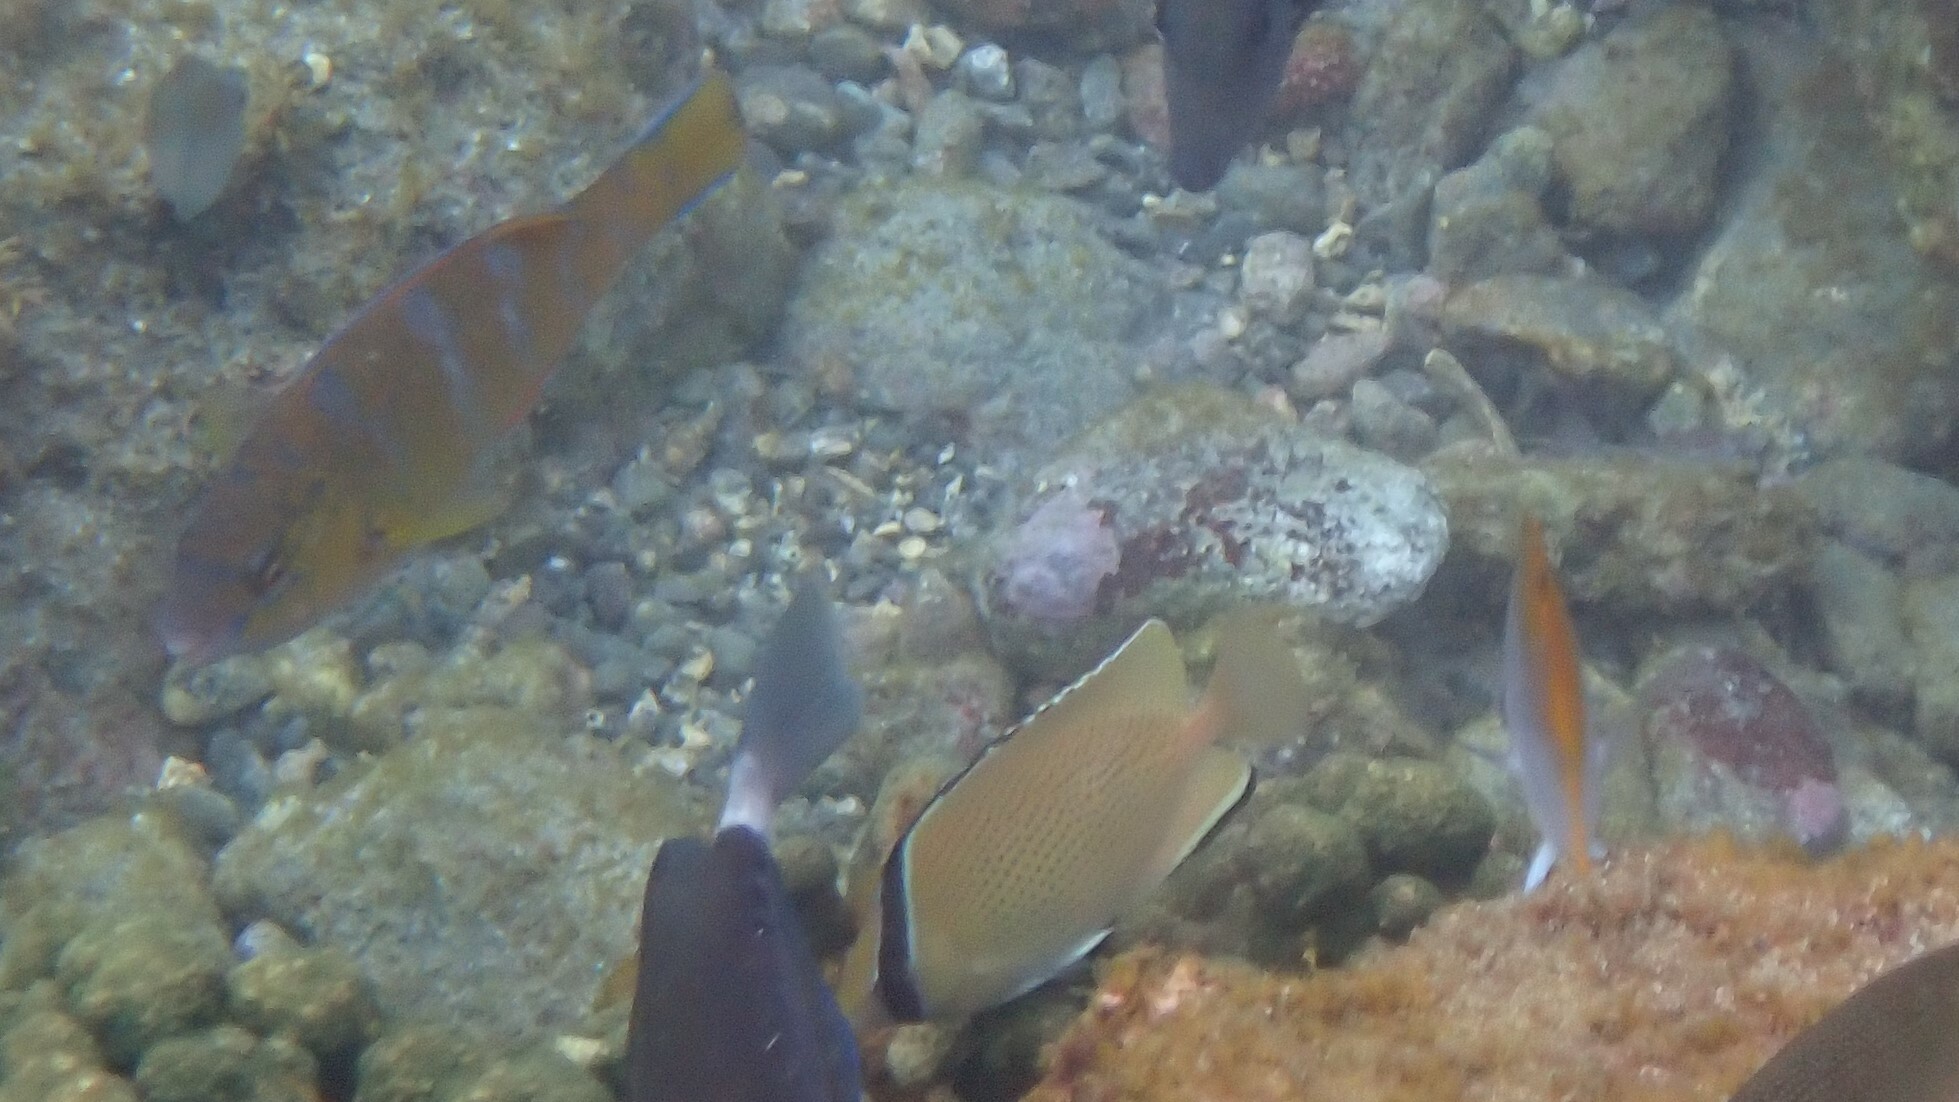
Scarus ghobban (Blue-barred Parrotfish)